List of songs recorded by Dizzee Rascal

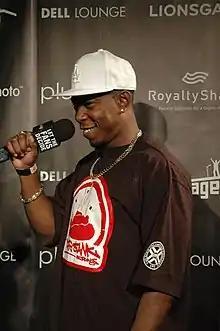
Dizzee Rascal in 2009

Dizzee Rascal is a British rapper and songwriter , who has released eight studio albums, one live album, one extended play, and more than thirty singles since his debut in 2003. Known for pioneering the UK grime scene, Dizzee Rascal's catalog spans genres including grime, hip hop, and hip house, with his debut album "Boy in da Corner" earning him the Mercury Prize in 2003. His discography features collaborations with prominent artists and includes chart-topping singles such as "Bonkers" and "Dance Wiv Me".